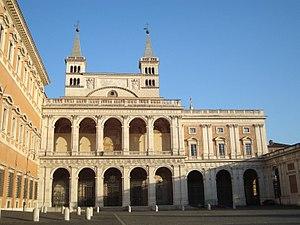
Le palais du Latran est un ancien palais de l'Empire romain qui fut, du IVᵉ au XIVᵉ siècles, la résidence principale des papes. Il jouxte l'archibasilique Saint-Jean de Latran, siège du diocèse de Rome. Le palais du Latran abrite les collections du Musée historique du Vatican.